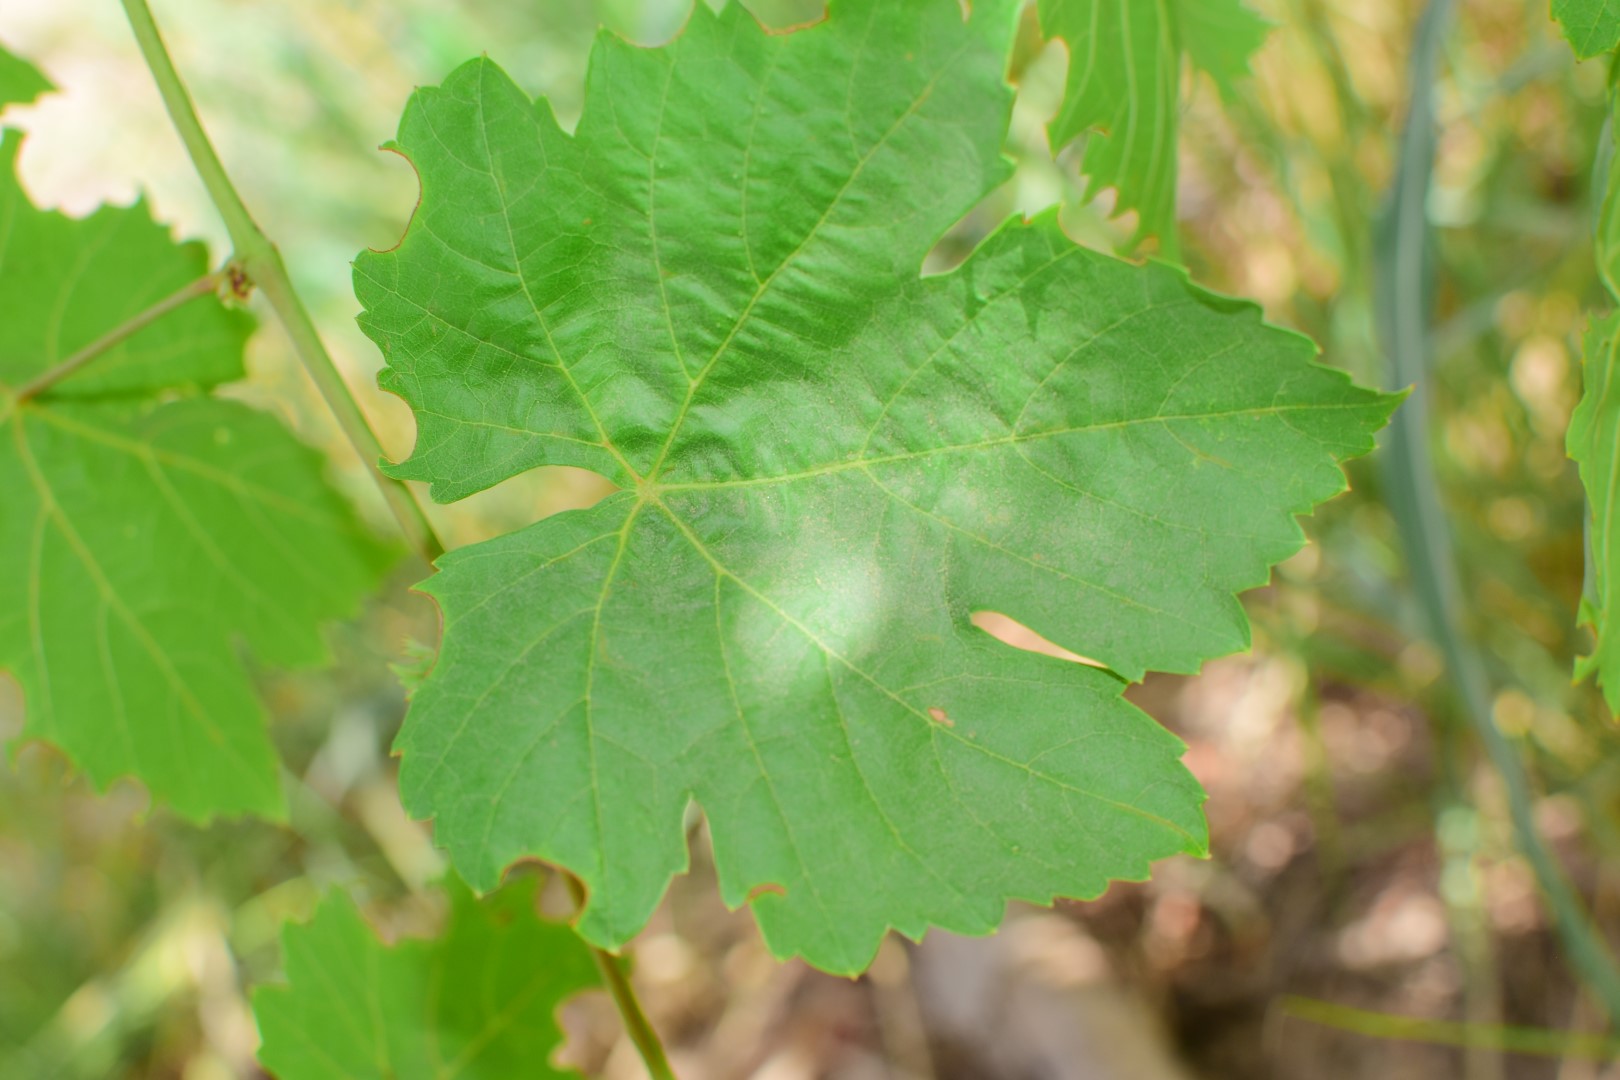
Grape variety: Thompson Seedless